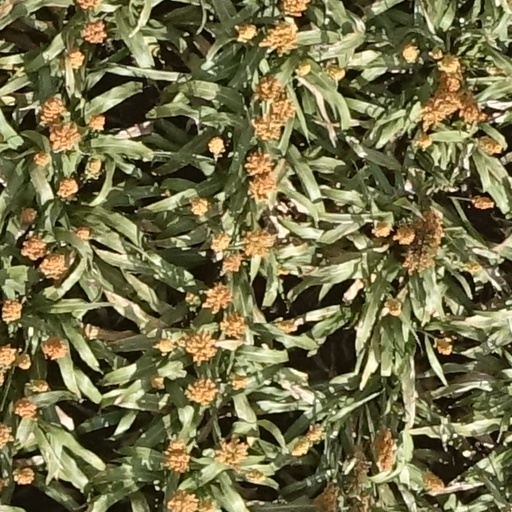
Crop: sorghum